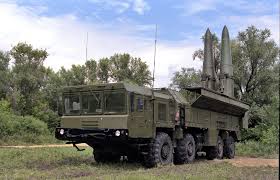
Label: Air Defense